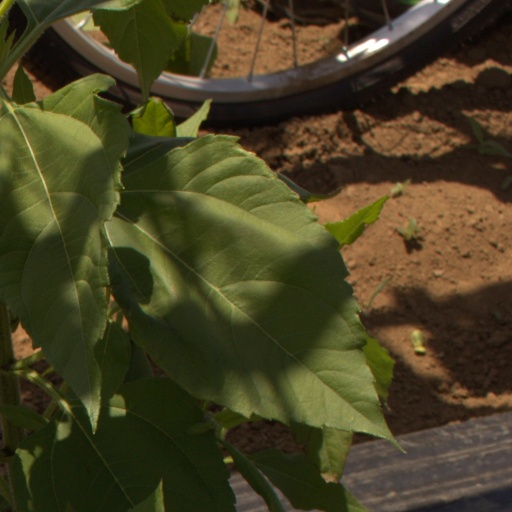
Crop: Jerusalem artichoke